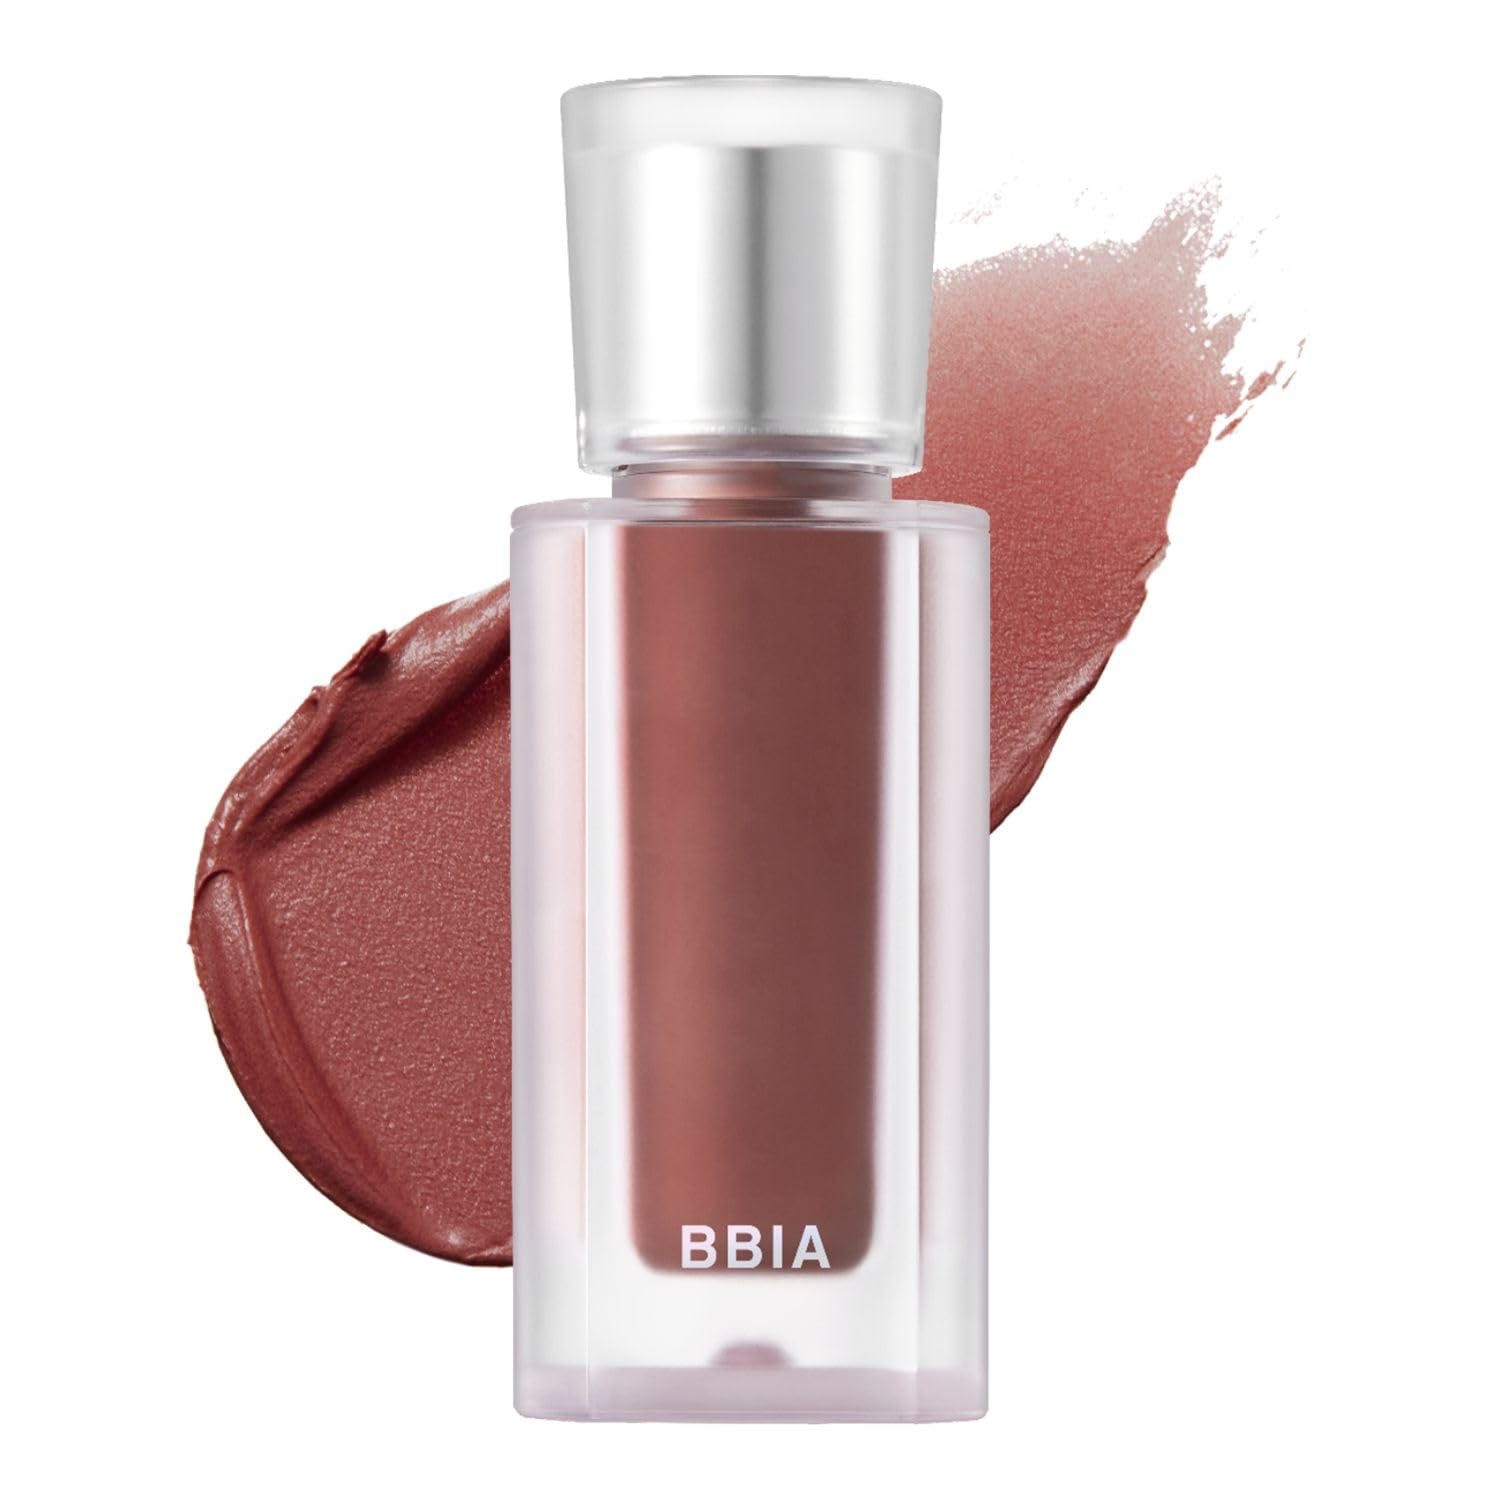
BBIA Last Velvet Tint NEW - Soft Creamy Matte Finish Lip Stain, Blur Effect & Velvety Texture, Long-Lasting, High Pigment, Non-Drying, Vegan, Korean Lip Makeup (V36 FEIGN COOL, Pack of 1)
Overview Brand : BBI@ BBIA Color : V36 FEIGN COOL Skin Type : All Item Form : Liquid Finish Type : Matte About this item 💋[Precise Dual Velvet Texture] Available in 12 shades of 'Dewy Velvet' and 16 shades of 'Fluffy Velvet', this collection offers two distinct textures designed to enhance color expression and suit every mood. 💋[Velvety Finish with Comfort] Delivers the luxurious feel of a velvety lip color with a lightweight, non-drying formula. It glides on effortlessly like a cream and sets to a soft-matte finish that feels smooth and comfortable all day long without cracking or flaking. 💋[High-Pigment, Long-Lasting Colors] With just one swipe, this lip tint delivers bold, vivid color that stays true and fresh from morning to night. The long-lasting formula is resistant to smudging and fading, making it perfect for busy days, mask wear, and special occasions. 💋[Versatile Shades for Every Look] Available in a range of carefully curated shades—from soft nudes and everyday pinks to deep reds and trendy mauves—there’s a BBIA Last Velvet Tint for every mood and skin tone. 💋[Lightweight, Buildable Formula with a Silky Feel] It’s buildable and blendable, allowing you to customize your look without feeling sticky or heavy on the lips. Ideal for both makeup beginners and beauty enthusiasts. 💋[EASY TO APPLY] Fine content that applies smooth and easily.
Brand: BBIA
Category: Health & Beauty > Personal Care > Cosmetics > Makeup > Lip Makeup > Lip & Cheek Stains